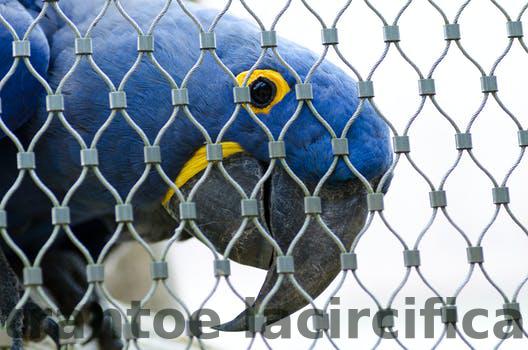
Label: Watermark